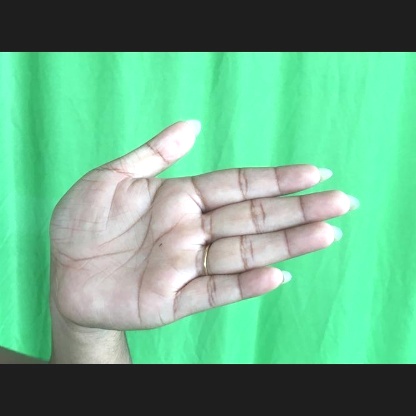
Mudra: Ardhachandran